Martebo Church

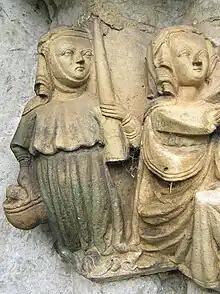
Detail of one of the sculpted portals of Martebo church, with remains of original paint

Little is known about the origins and oldest history of the church. The stone church may have been pre-dated by a stave church. Of the presently visible church, the tower is the oldest part, dating from the middle of the 13th century and Romanesque in style. The Gothic nave and choir are from the early 14th century and replaced and earlier and smaller Romanesque building.